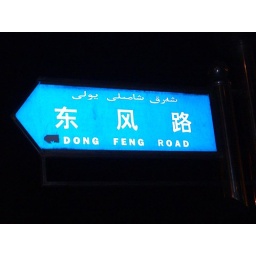
Road and highway signs are in English, Chinese and Arabic.